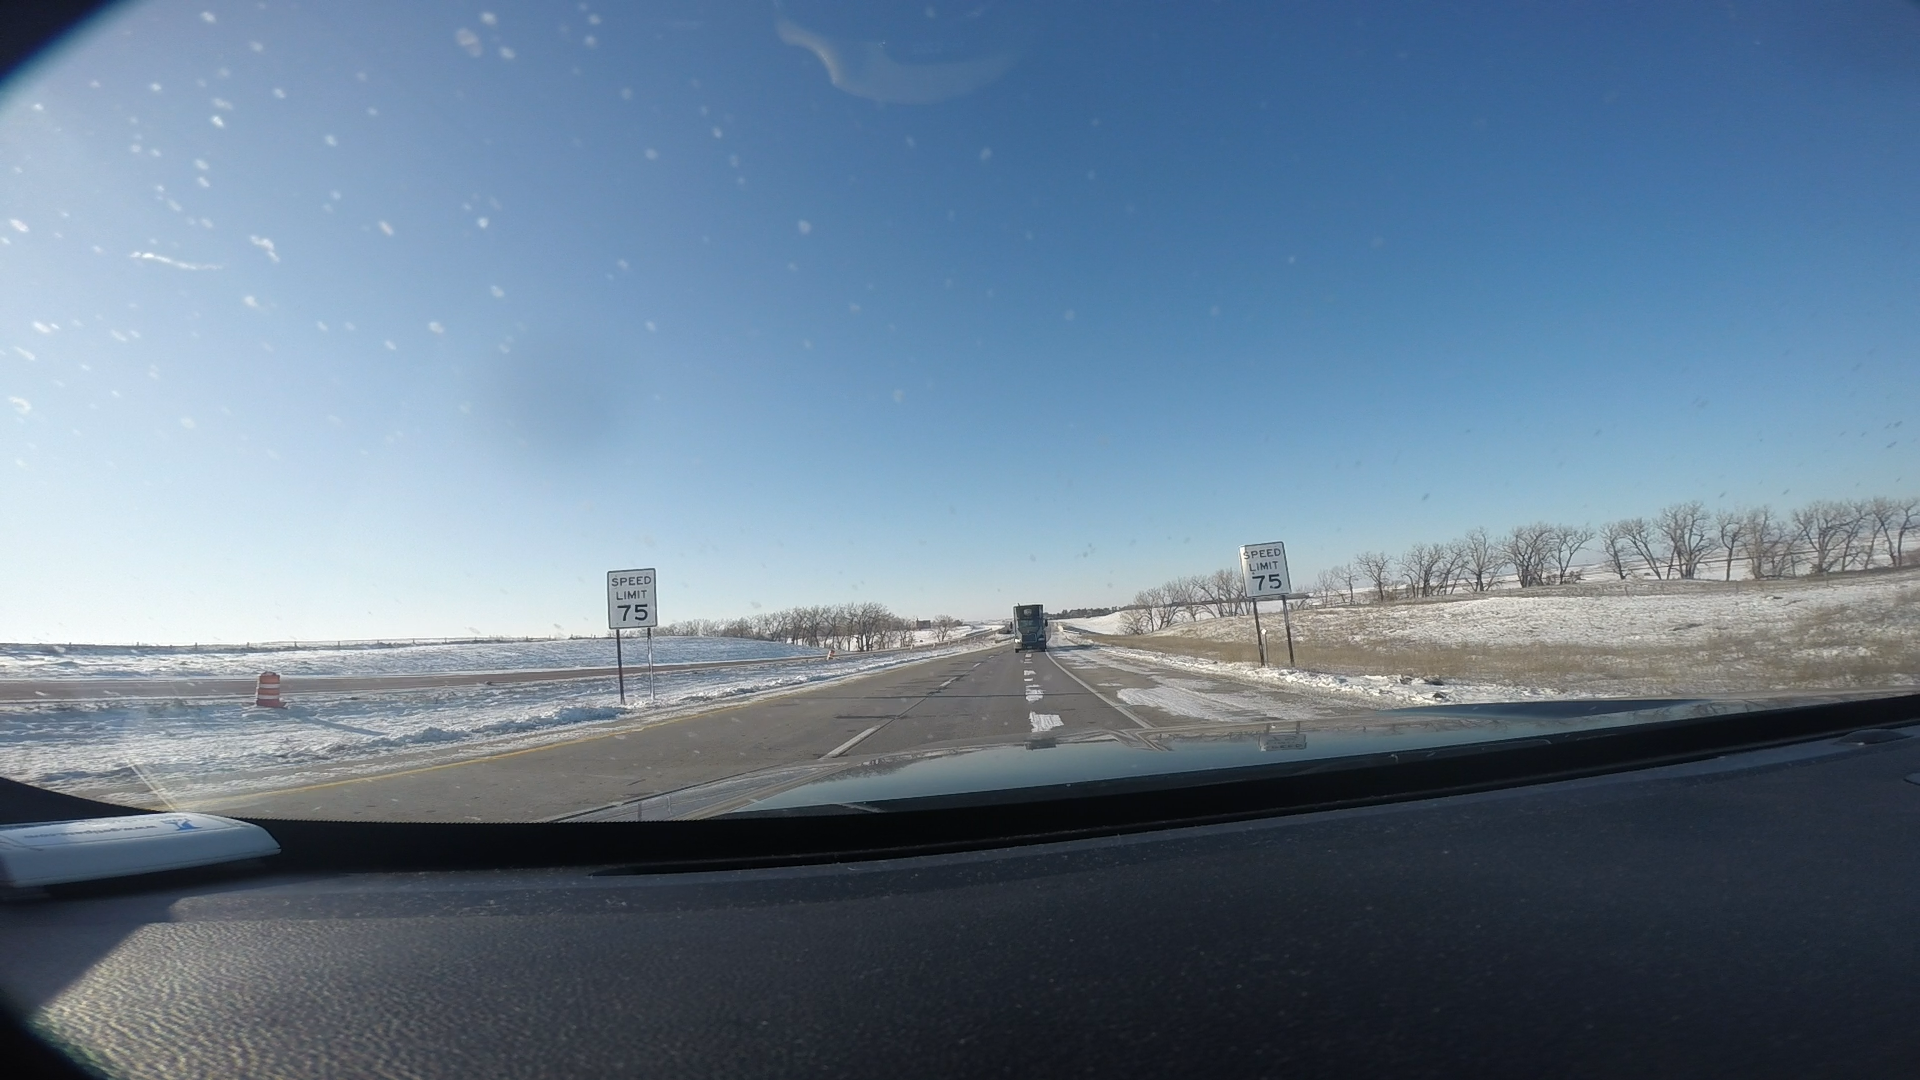
Speed limit sign label: mph75